Vinni

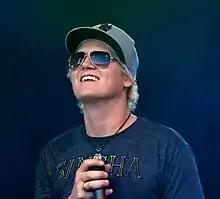
Vinni in 2011

Øyvind Sauvik (born 3 February 1976), better known by his stage name Vinni, is a Norwegian rapper and singer.